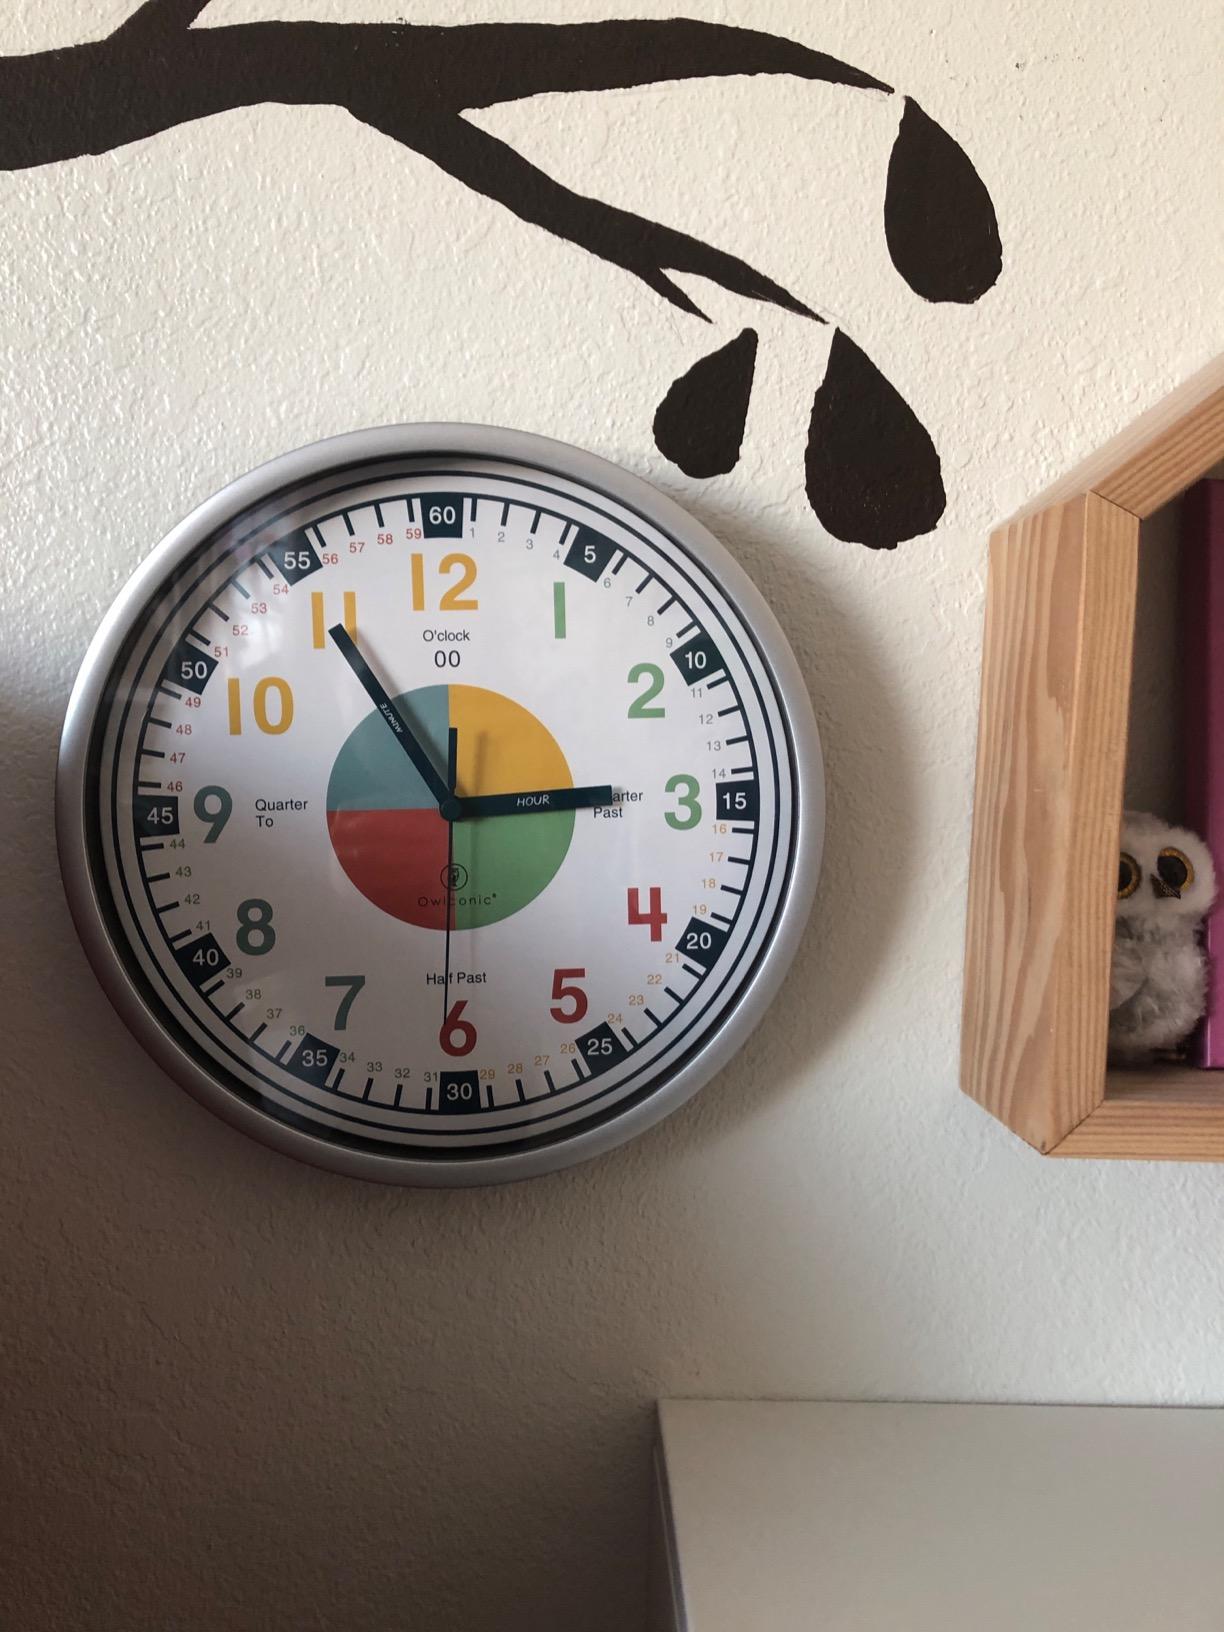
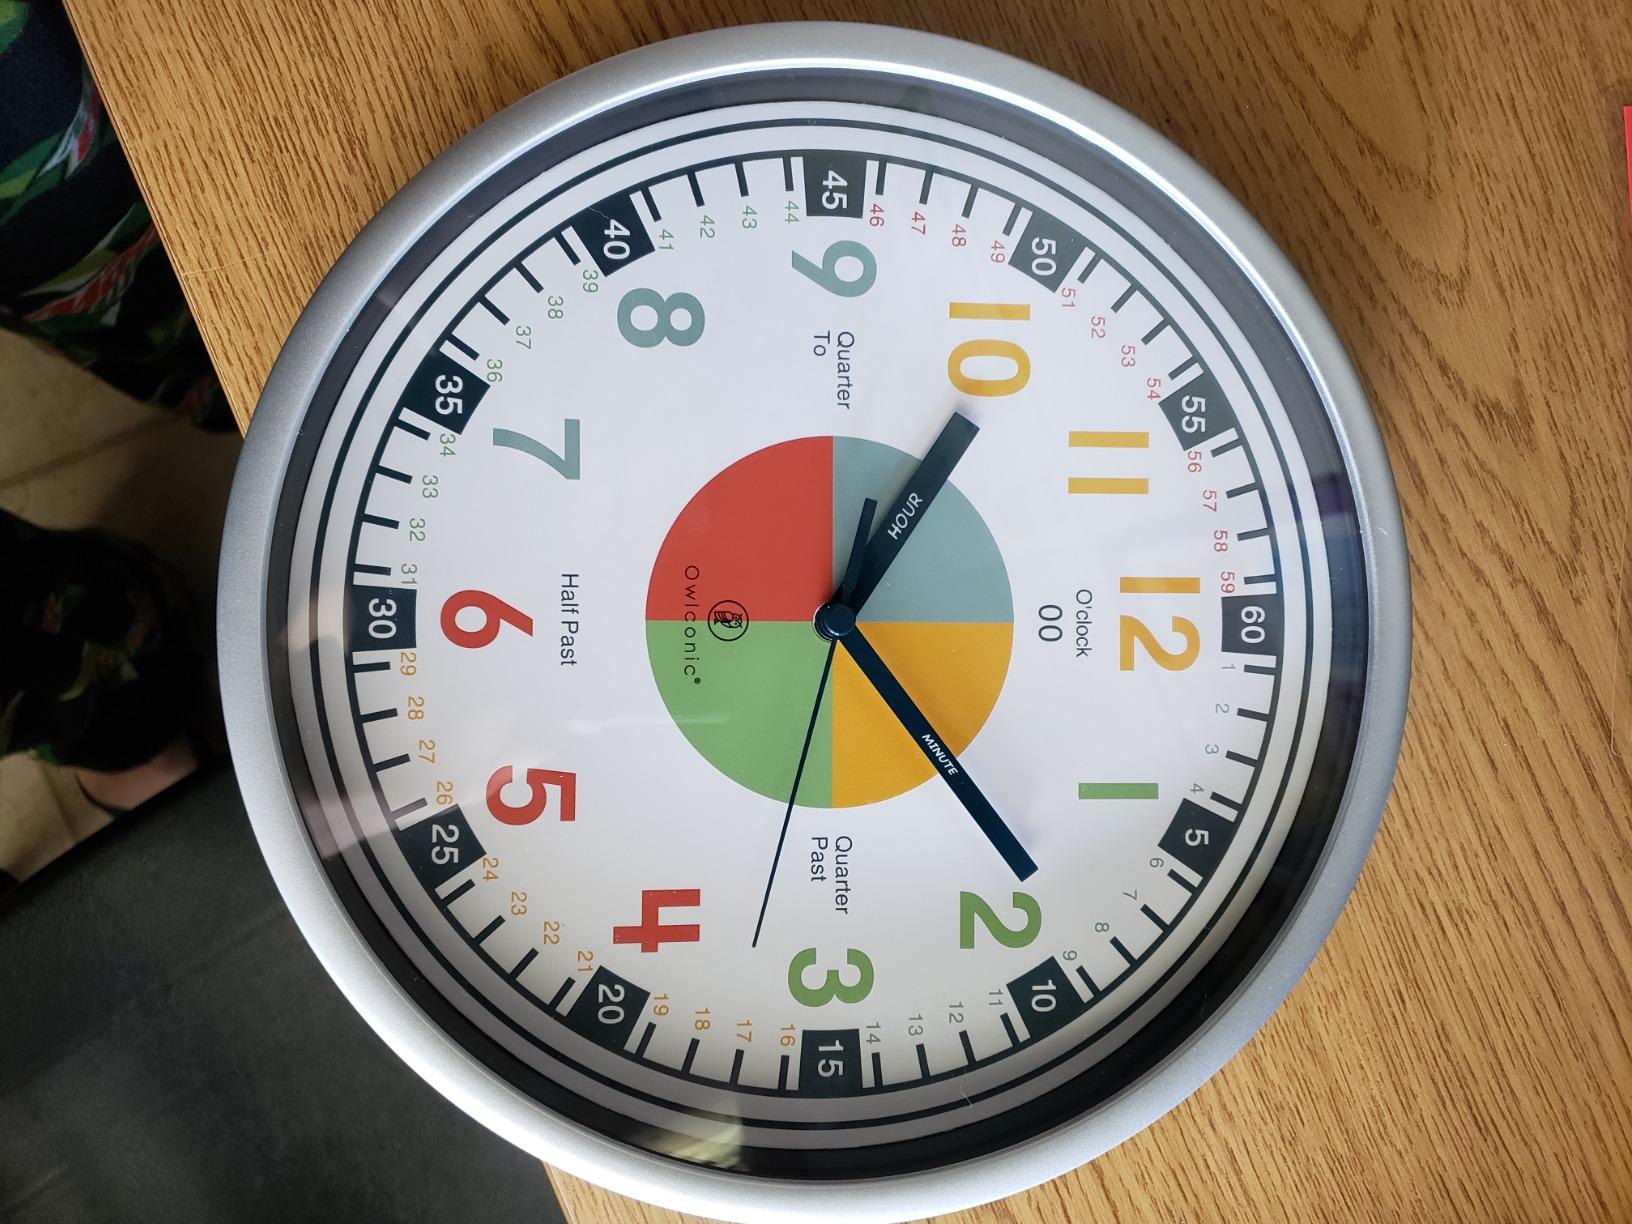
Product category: clock
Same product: yes